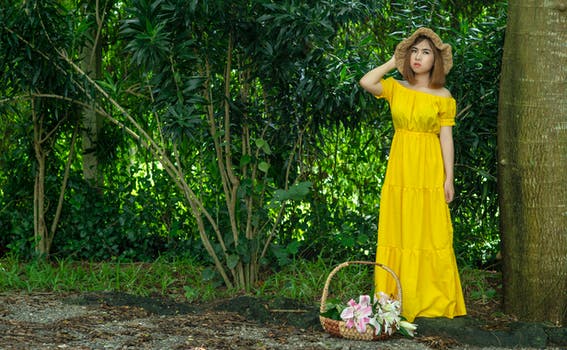
Label: No Watermark